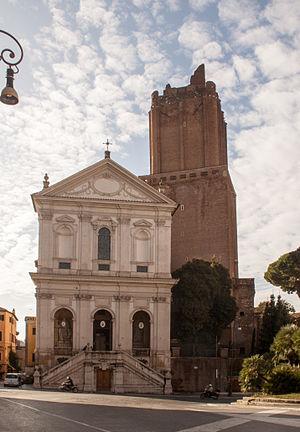
La Torre delle Milizie est une tour fortifiée située en Italie à Rome, entre les marchés de Trajan et les forums impériaux à l'est, et l'université pontificale Saint-Thomas-d'Aquin, Angelicum à l'ouest. Elle se trouve donc sur le Quirinal. C'est la tour la plus ancienne de la Ville éternelle. Elle a été déclarée monument national en 1911.